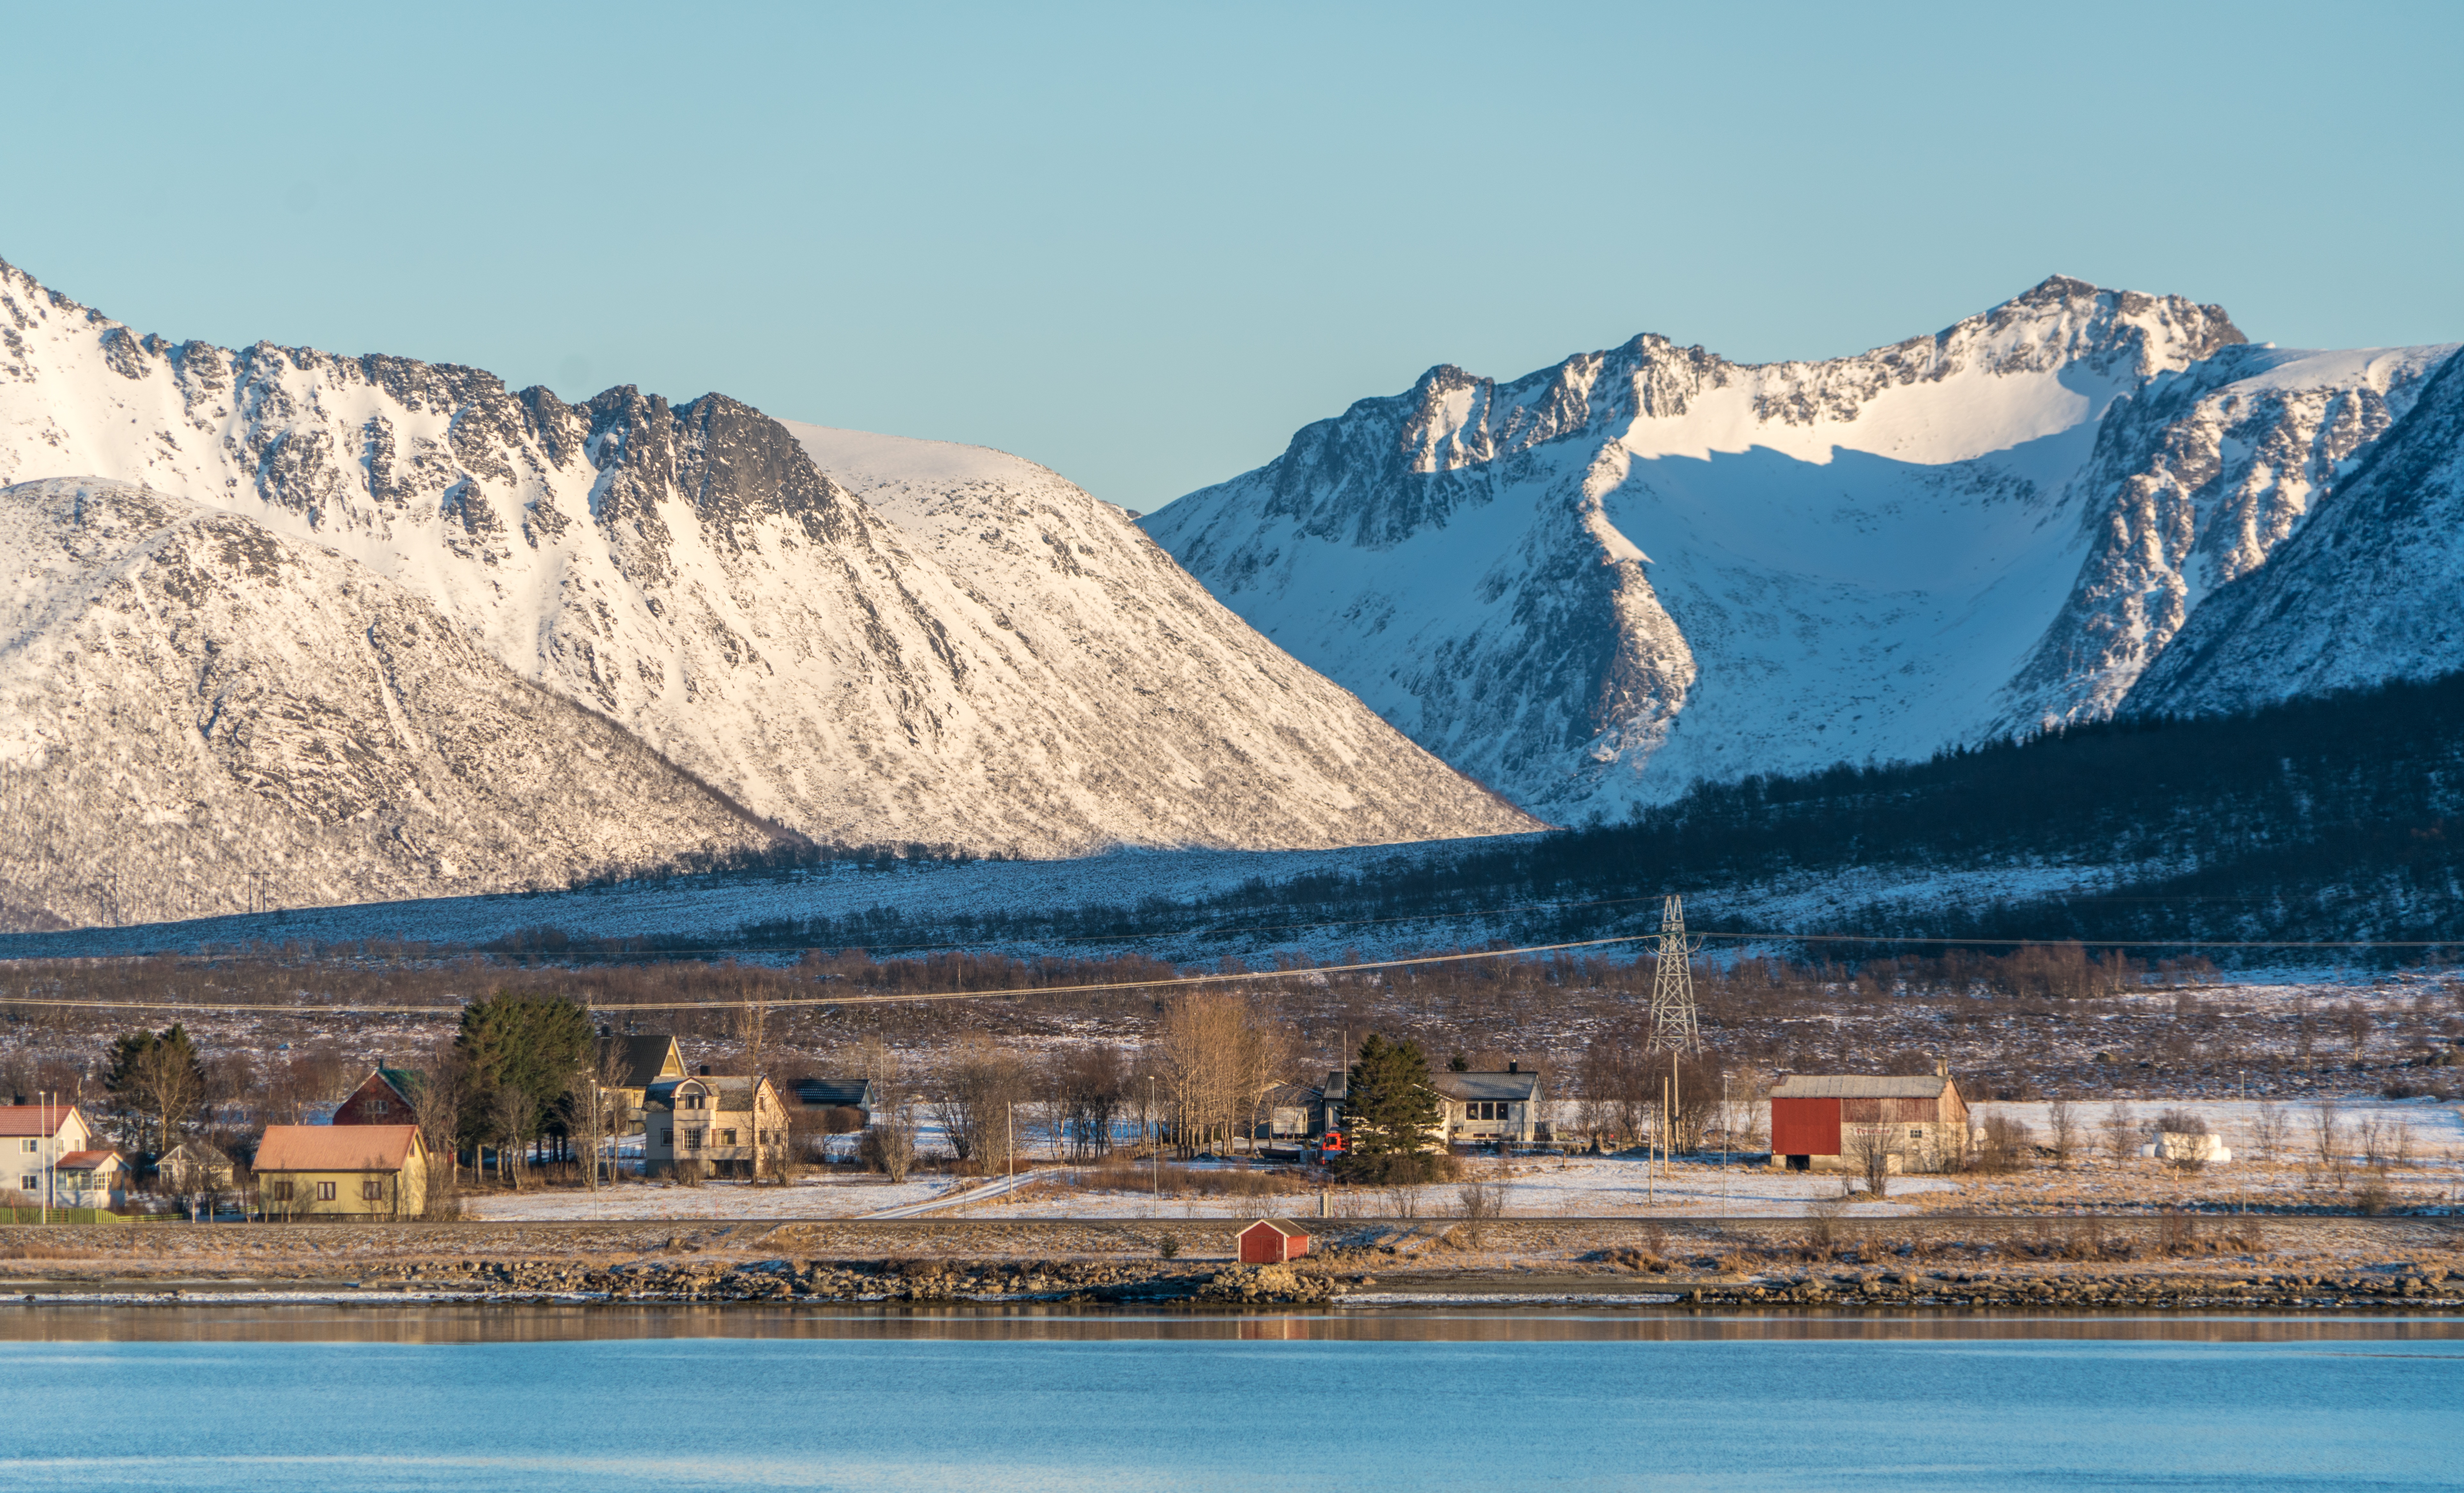
landscape, sea, water, nature, outdoor, mountain, snow, winter, architecture, sky, lake, mountain range, vacation, coastline, reflection, scenery, mountains, norway, landform, geographical feature, mountainous landforms, glacial landform